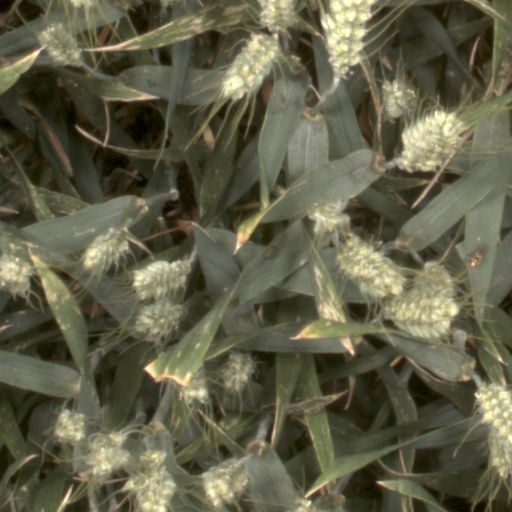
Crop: wheat